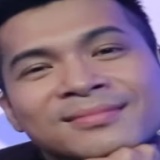
ca sĩ Trương Thế Vinh